Newcastle, New South Wales

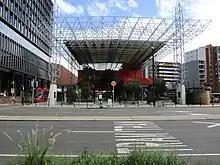
The Newcastle Interchange is a major interchange for commuter rail, light rail and buses.

Newcastle High School, which was formed by the merger of three schools, traces its lineage to a secondary school section initially founded on the grounds of Newcastle East Public School.